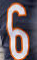
Number: 6